Emanuel Berg

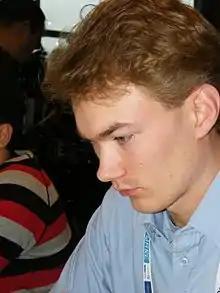
Berg at the Dresden Olympiad, 2008

Emanuel Berg (born 28 December 1981) is a Swedish chess grandmaster. He is a two-time Swedish Chess Champion.